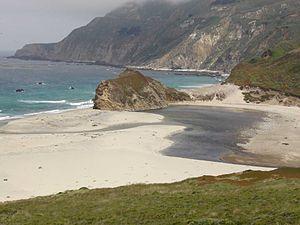
Le Chevalier des sables est un film américain réalisé par Vincente Minnelli et sorti en 1965.